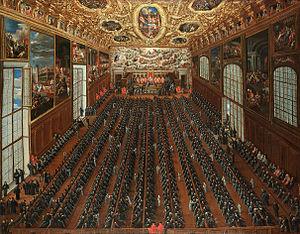
Le Maggior Consiglio était l'organe politique le plus important de la république de Venise. Il se réunissait dans une grande salle qui lui était destinée dans le palais des Doges. Ce conseil, qui disposait de pouvoirs illimités et souverains sur n'importe quelles questions, élisait le Doge suivant une procédure très complexe. Tous les autres conseils ou magistratures dépendaient de lui.
Le vote à bulletin secret est une méthode de vote dans laquelle le choix du votant à une élection ou à un référendum est anonyme, tant au moment du vote, qu'après celui-ci. L'enjeu principal est d'assurer que l'électeur exprime un choix profond en empêchant toute tentative d'influence que ce soit par intimidation ou subornation.